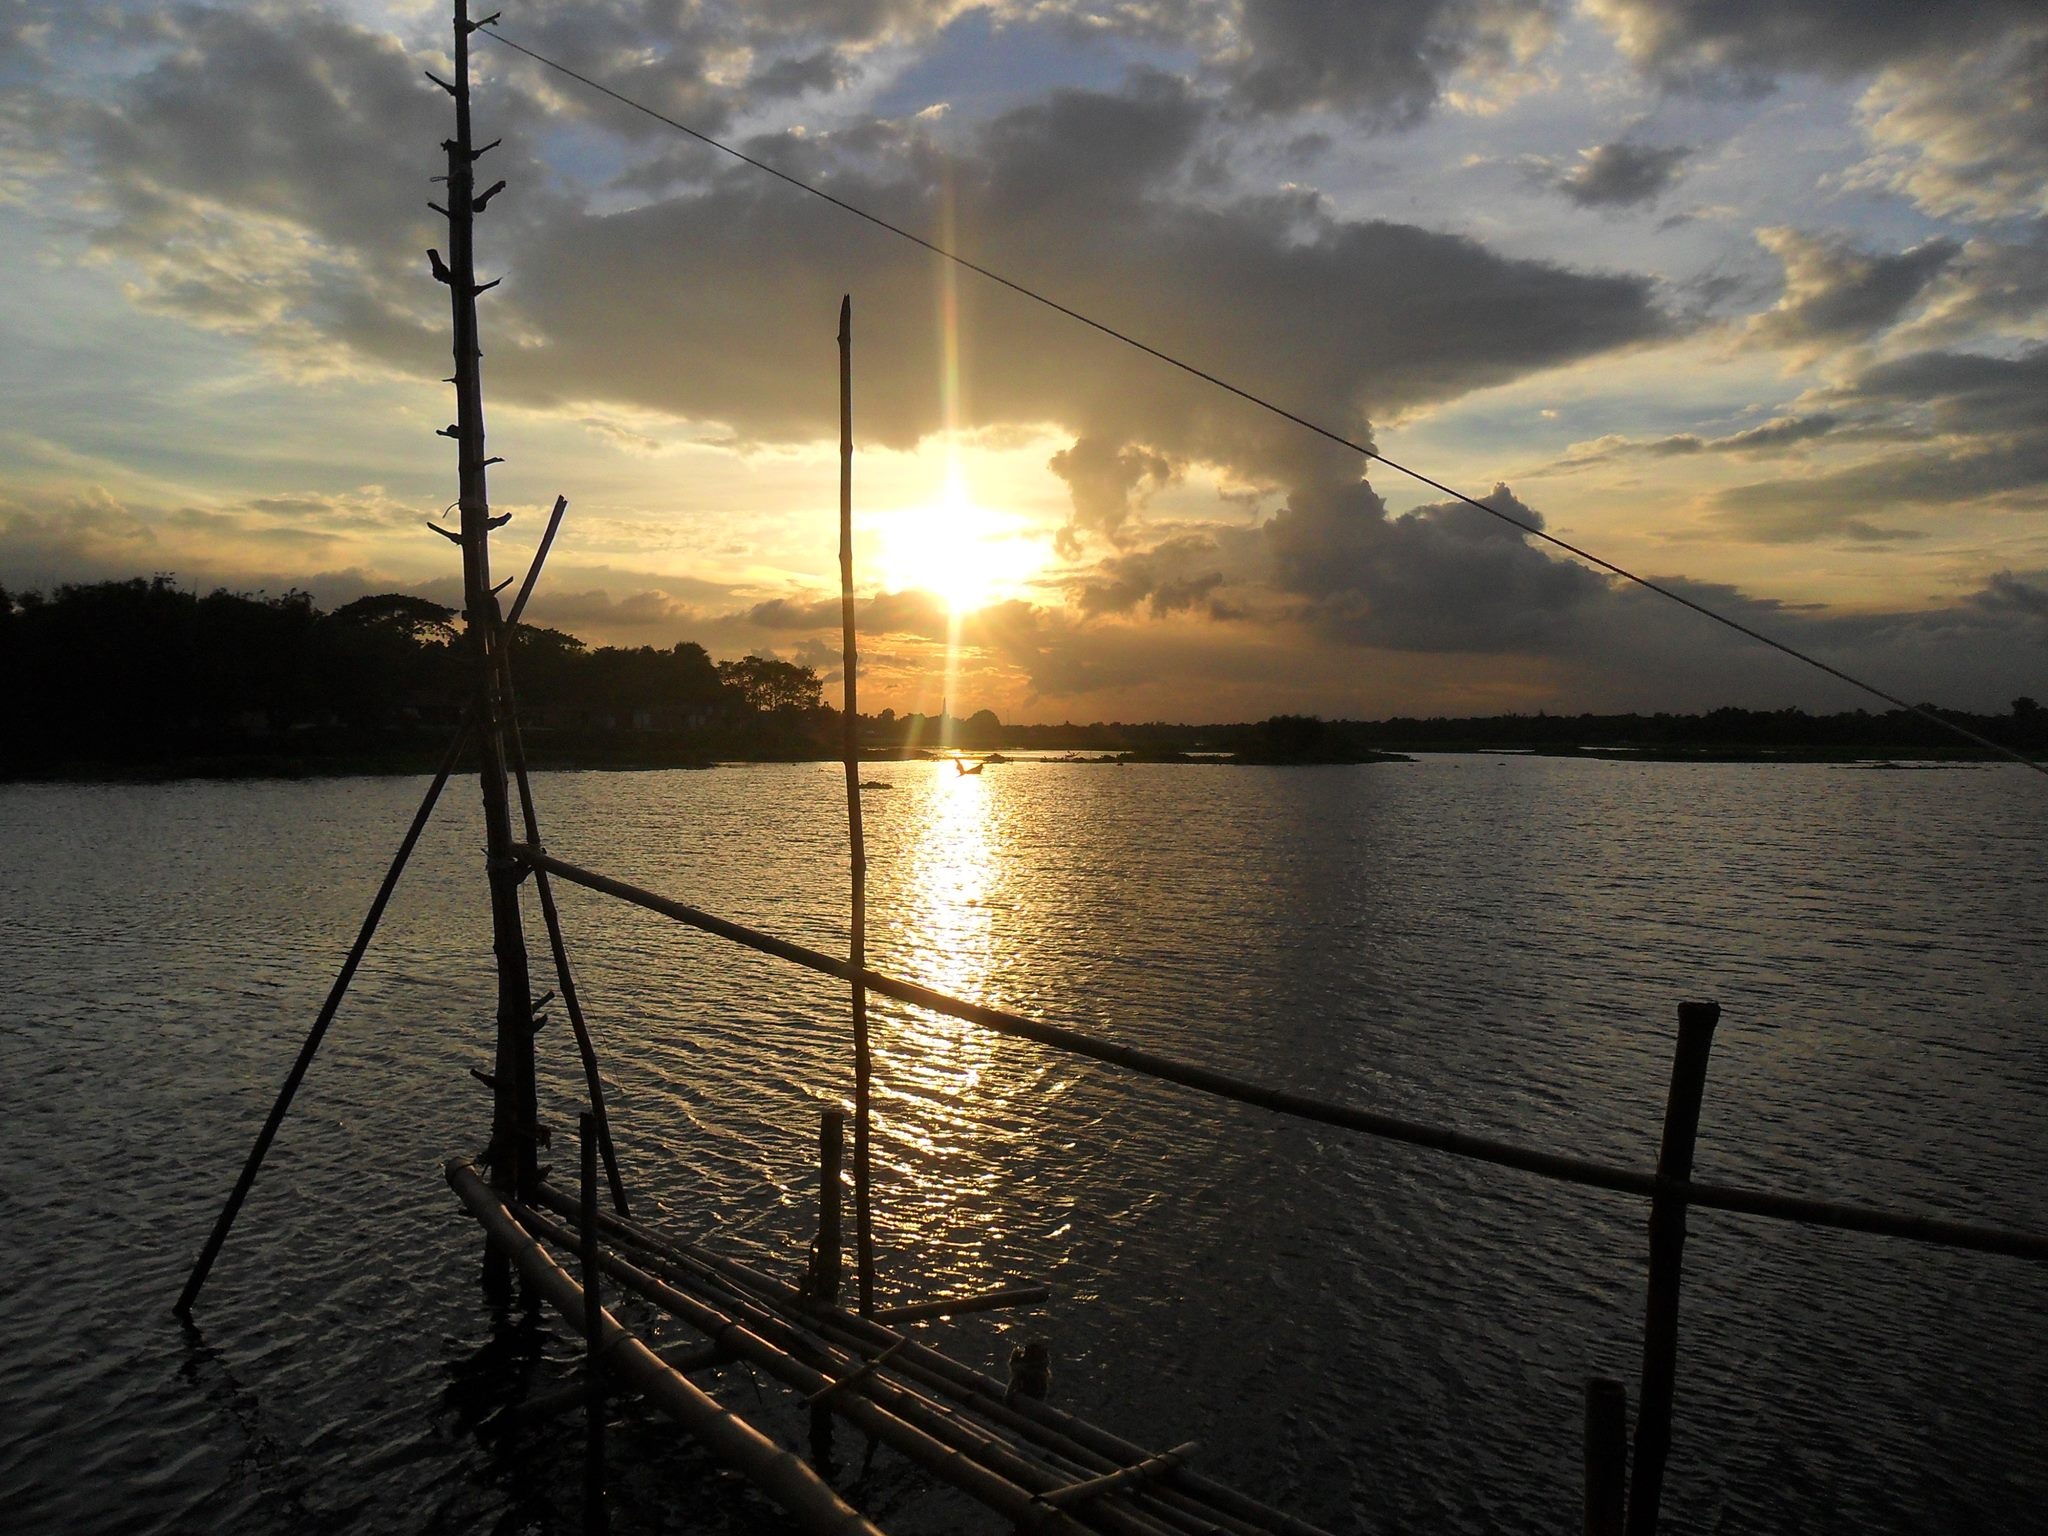
landscape, sea, coast, water, nature, outdoor, ocean, horizon, dock, cloud, sky, sun, sunrise, sunset, sunlight, morning, lake, dawn, river, dusk, evening, reflection, vehicle, bay, afterglow